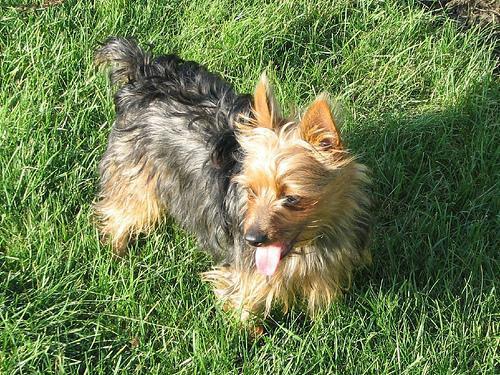
silky_terrier